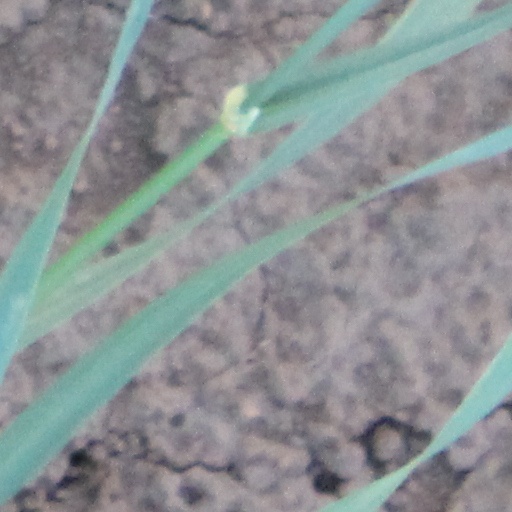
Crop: wheat